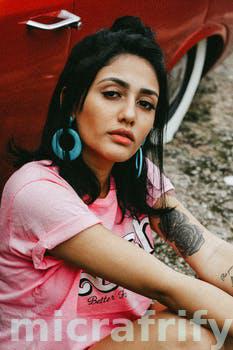
Label: Watermark